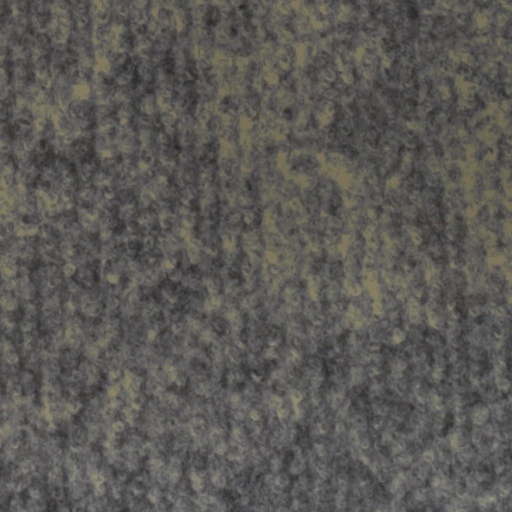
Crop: wheat